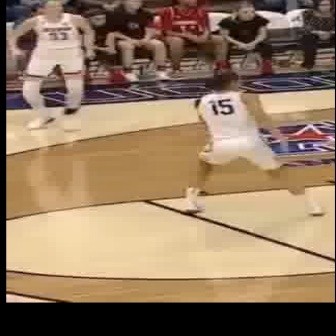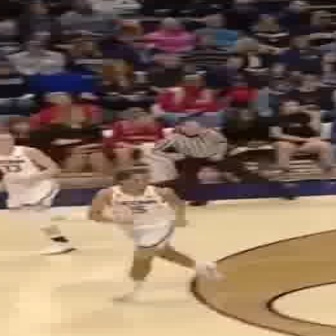
  Please identify the target specified by the bounding box [181,71,326,215] in the first image and locate it in the second image. Return the coordinates in [x_min,y_min,x_max,y_max] format.
Answer: [85,167,220,302]